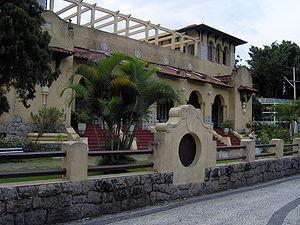
Le Botafogo de Futebol e Regatas est un club omnisports brésilien, basé à Rio de Janeiro, dans le quartier du même nom, Botafogo. Il est principalement reconnu pour sa section de football, mais comporte également des sections de football de plage, d'aviron, de volley-ball, de basket-ball, de natation et d'autres. Fondé en tant que club de football le 12 août 1904, sous le nom de Botafogo Football Club, il fusionne avec le Club de Regatas Botafogo, un autre club du même quartier, fondé lui le 1ᵉʳ juillet 1894, pour former le Botafogo de Futebol e Regatas le 8 décembre 1942, jour de la fête de la sainte patronne du club, Nossa Senhora da Conceição.